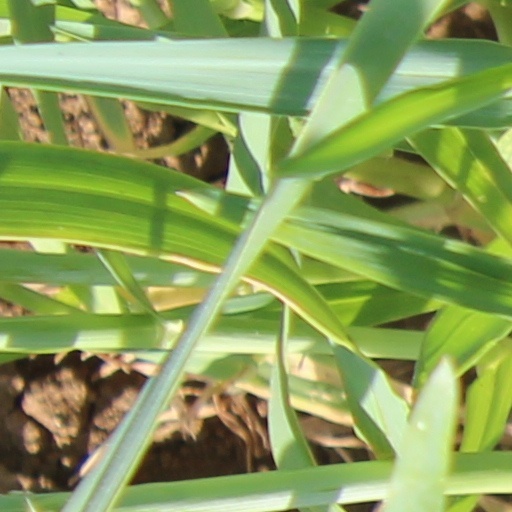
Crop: wheat